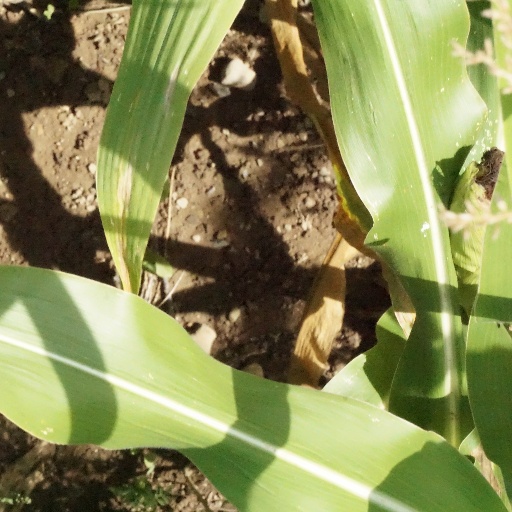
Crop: maize; corn